Gimpel (mountain)

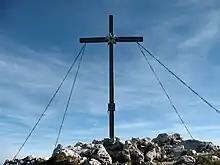
Summit cross

The Gimpel is a peak in the Tannheim Mountains, a sub-range of the Allgäu Alps. It is 2,173 m high.